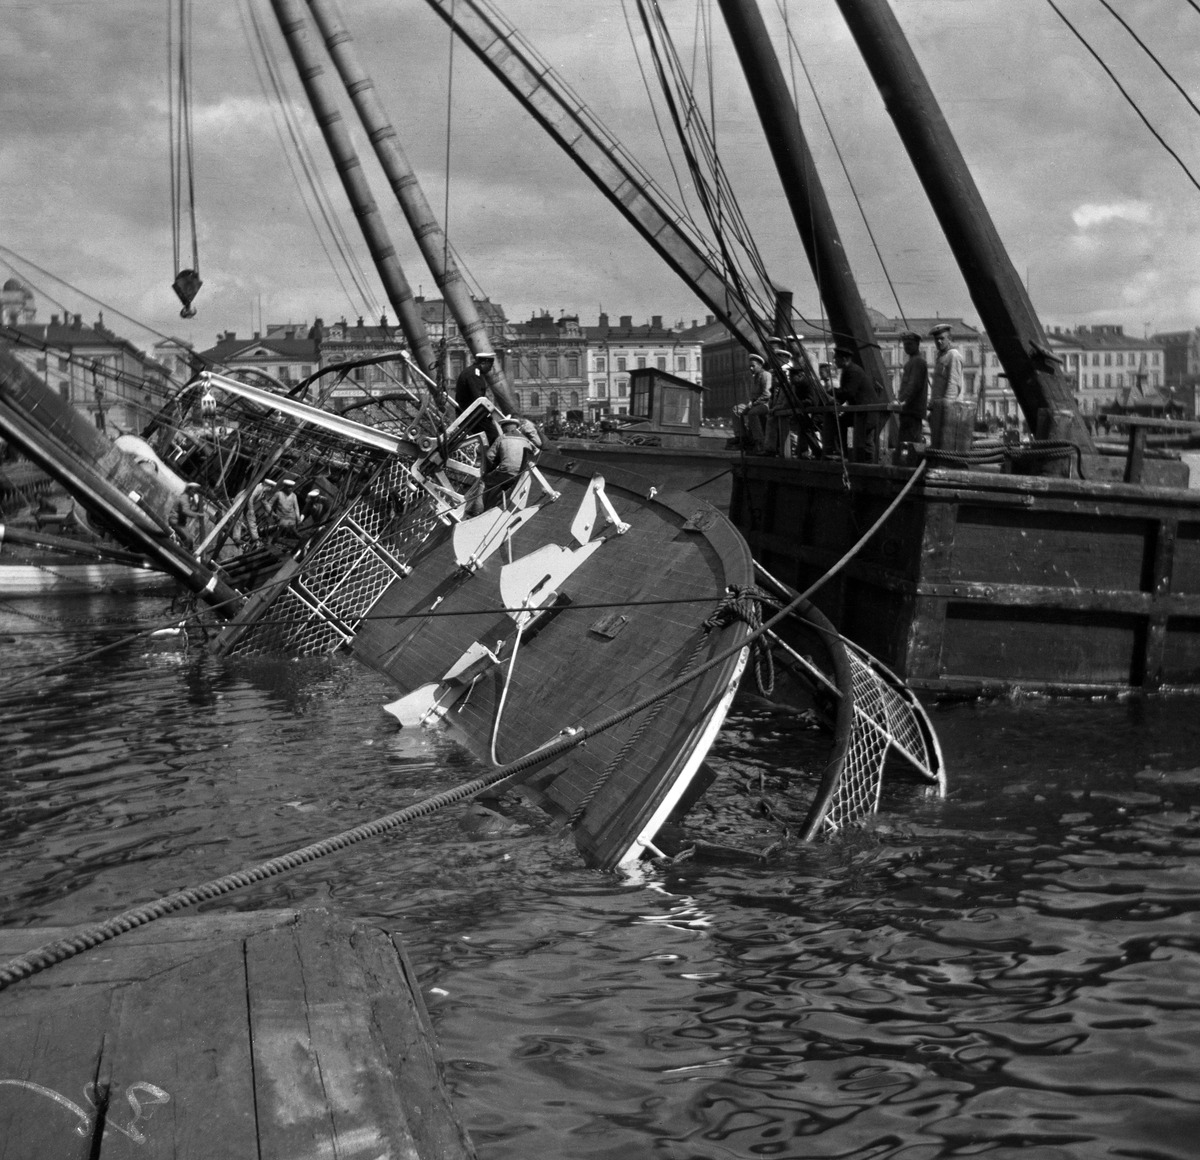
Eteläsatamassa tulipalossa vahingoittunut ss Bore
sisällön kuvaus: Eteläsatamassa tulipalossa vahingoittunut ss Bore.

Lyypekinlaituri.

Aluksen

viereen on siirretty nostokalustoa. mustavalkoinen
Kuvaaja: Timiriasew, Ivan, valokuvaaja
Ajankohta: kuvausaika 191505
Paikka: Suomi, Uusimaa, Helsinki, Kaartinkaupunki Helsinki, Eteläsatama Lyypekinlaituri
Aiheet: Ångfartygs AB Bore - Höyrylaiva Oy Bore, liikennealueet satamat, onnettomuudet, tulipalot, laivat höyrylaivat